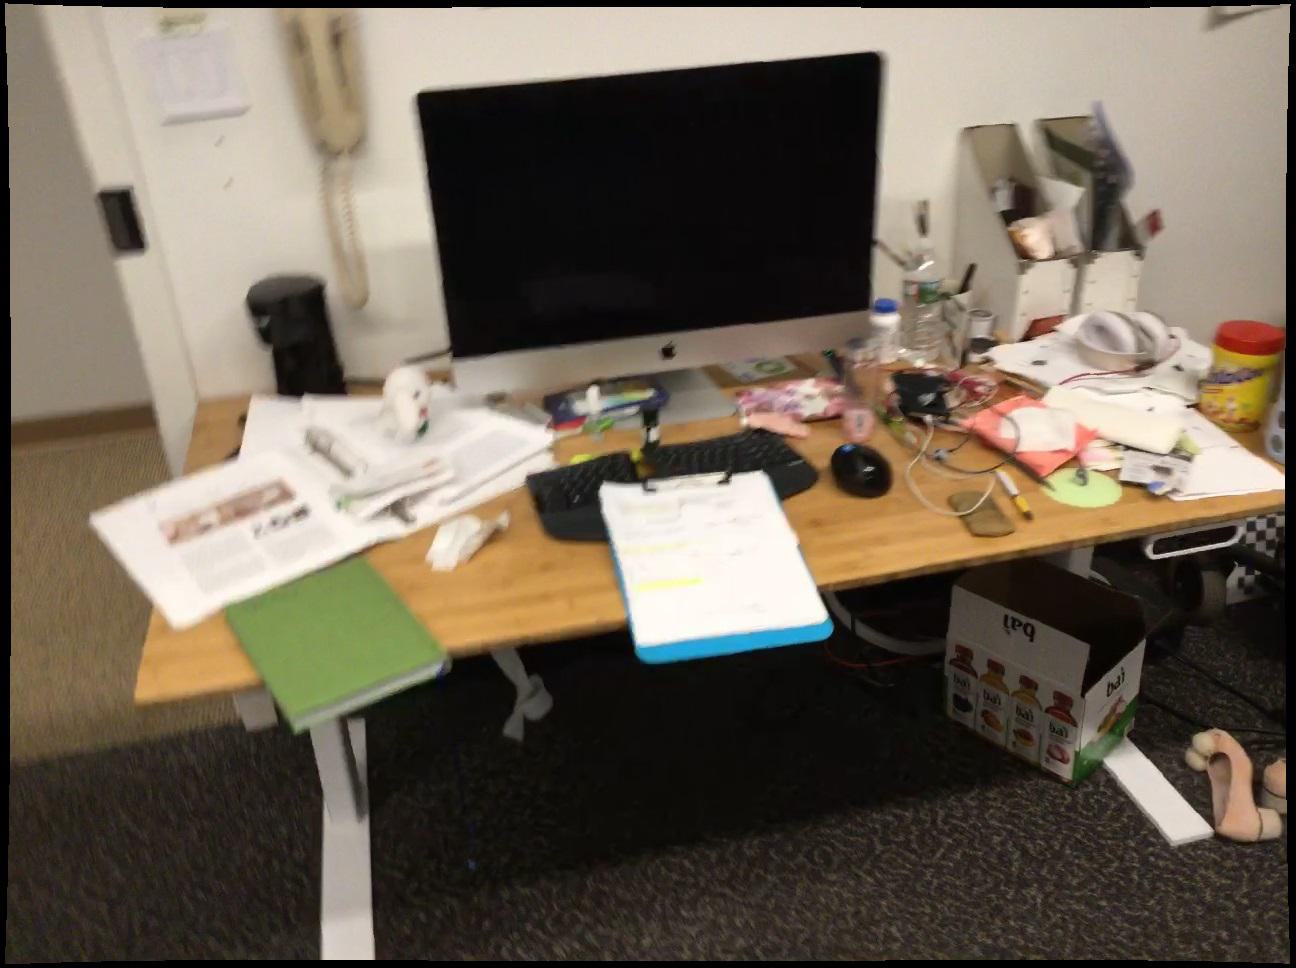
Question: Can the bottle fit left of the desk from the second object's perspective? Final answer should be yes or no.
Answer: Yes